Nile Clumps

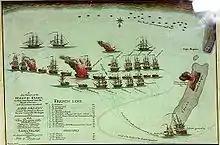
The map by Robert Dodd from which the clumps layout is said to be taken.

The evidence that the clumps were planted to commemorate the battle is based on local lore and a similarity between the layout of the woods and the position of ships shown in Robert Dodd's map of the battle. The UK National Maritime Museum has also suggested that the link between the Battle of the Nile and the clumps is "quite likely".